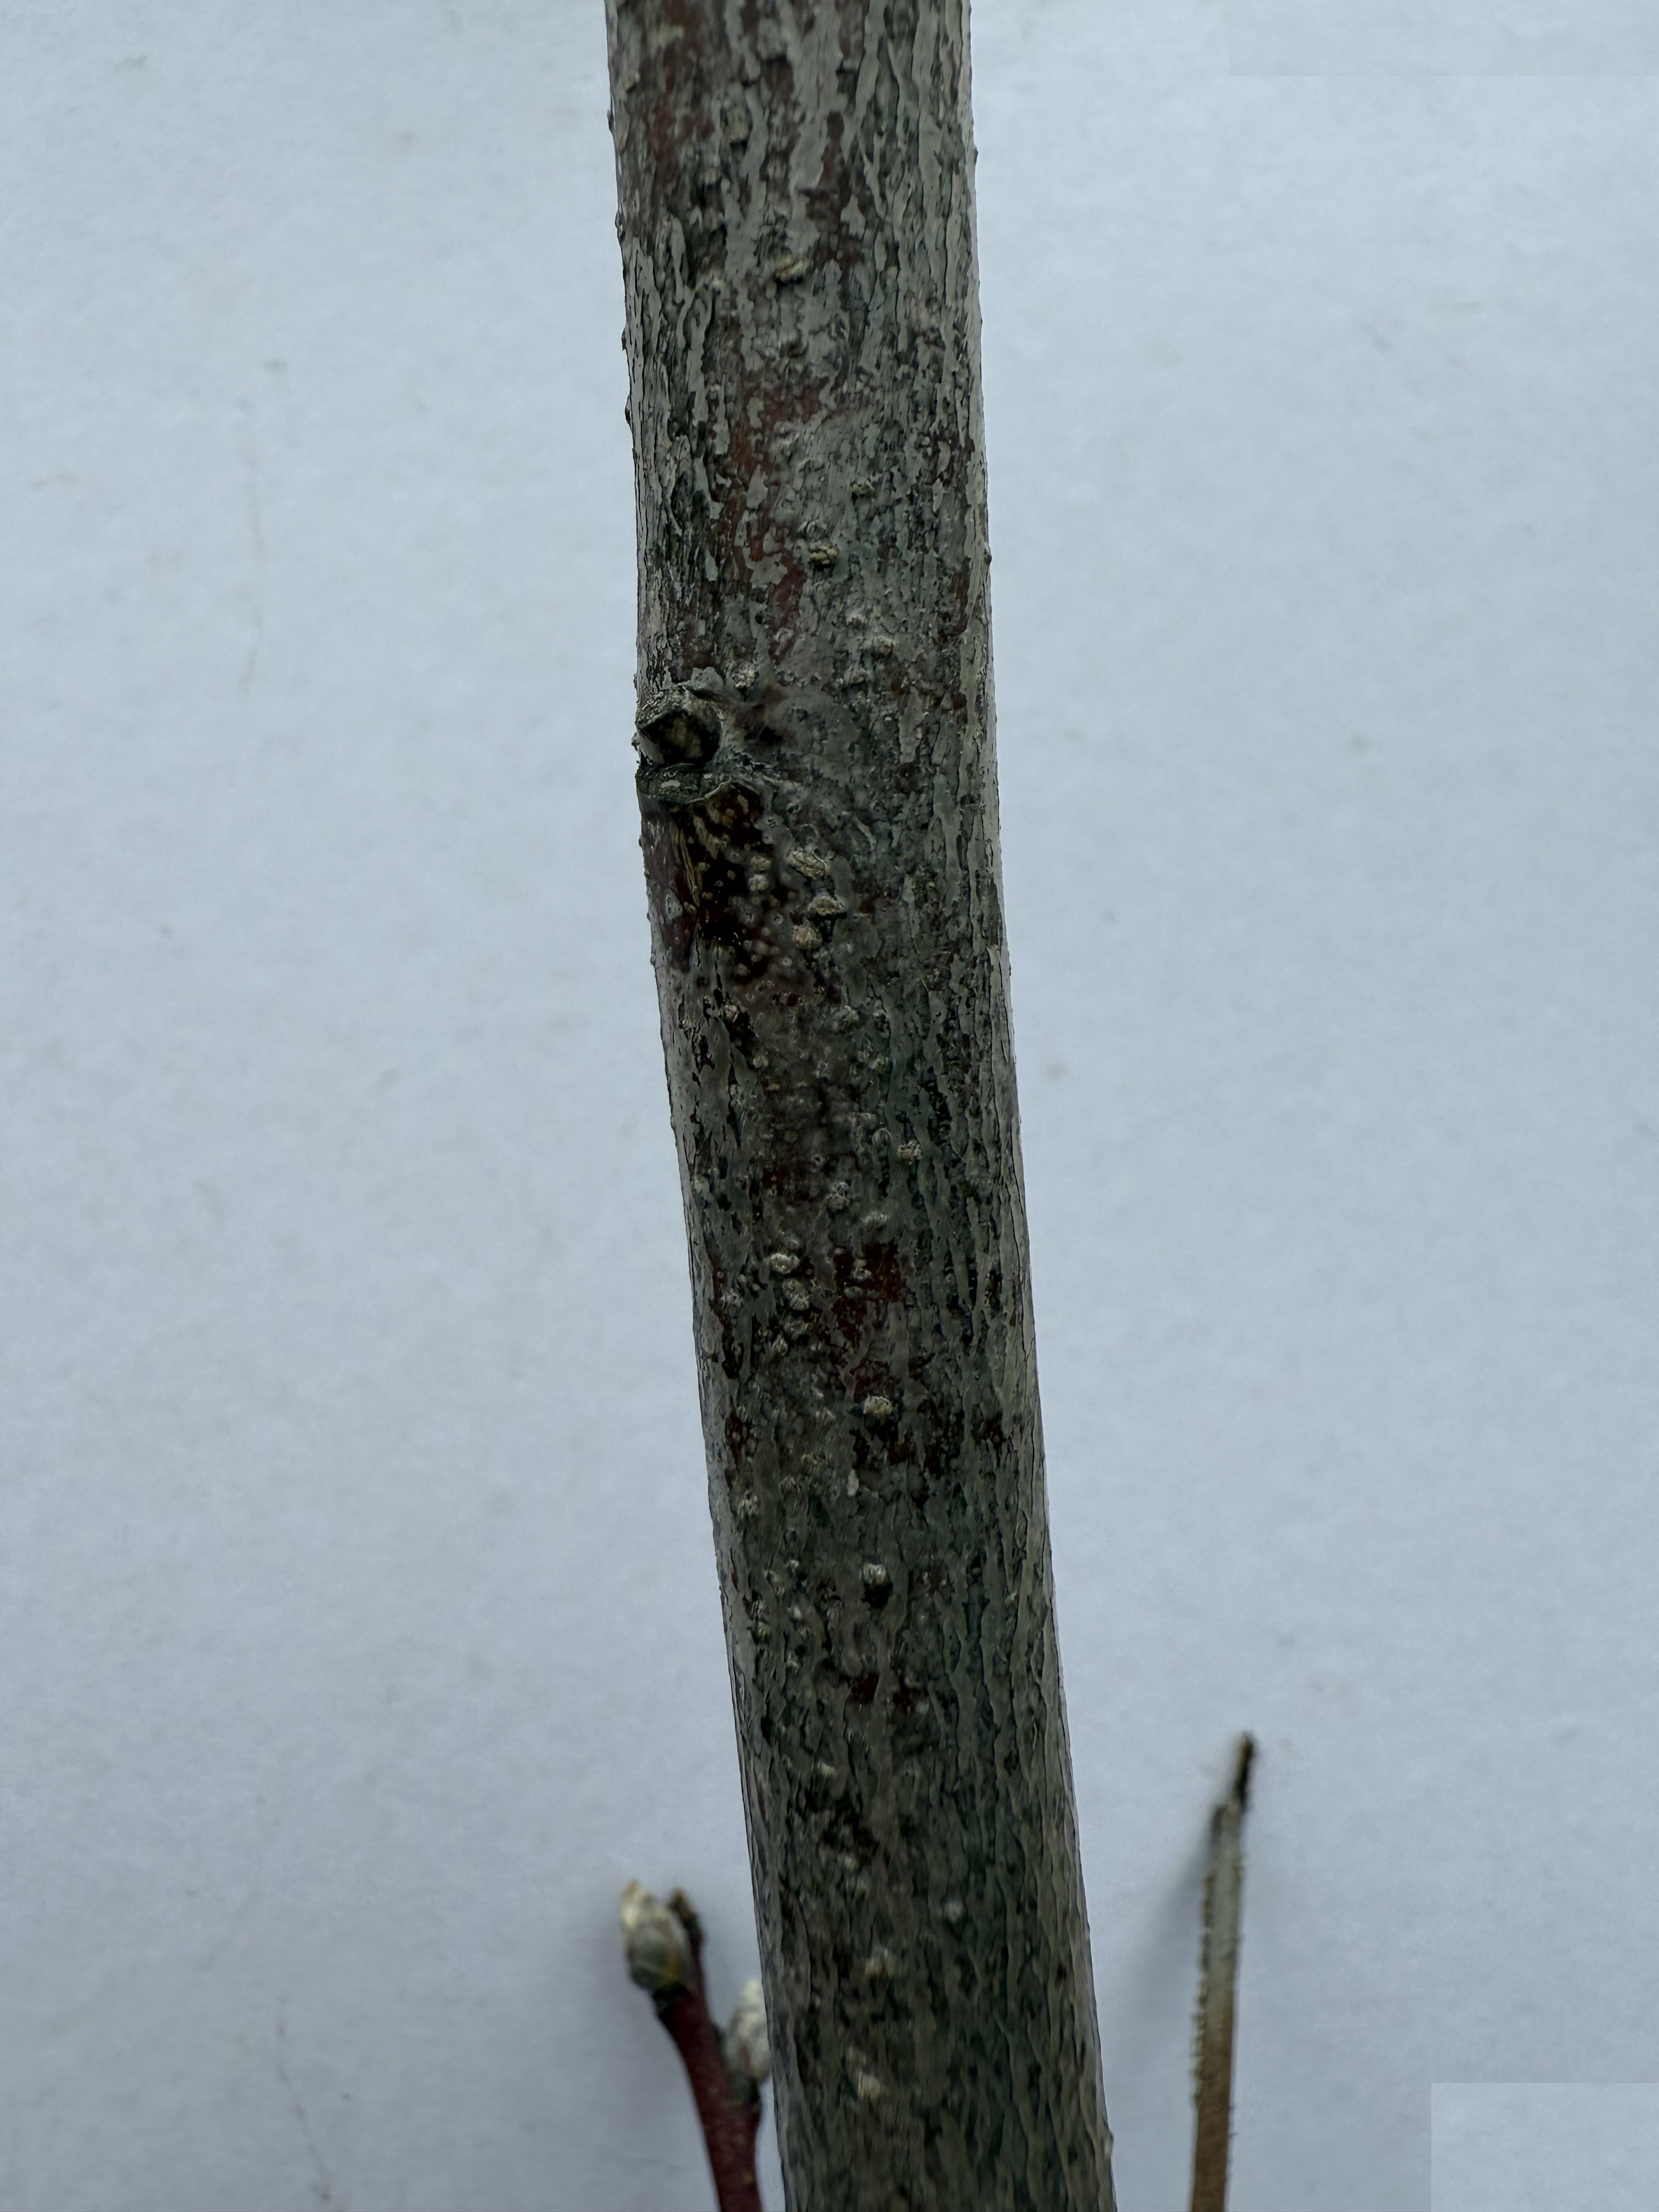
Variety: White Nectarine